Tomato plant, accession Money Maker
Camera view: vertical (180 deg); turntable rotation: 210 degrees
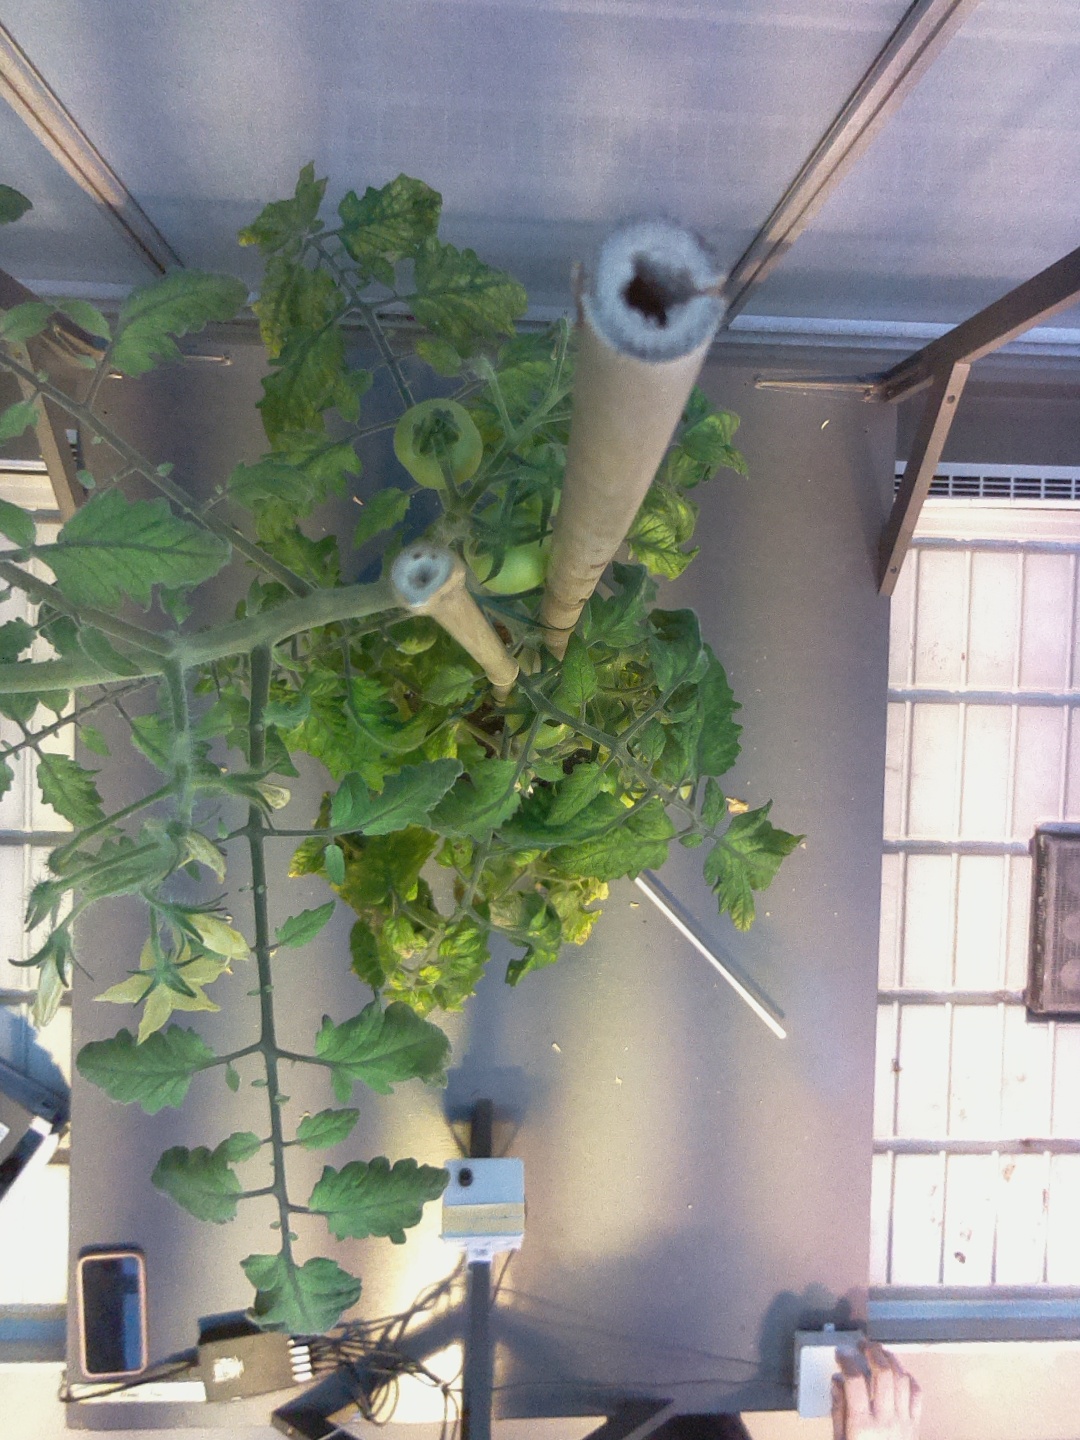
BBCH growth stage 73: 30%-40% of final fruit size